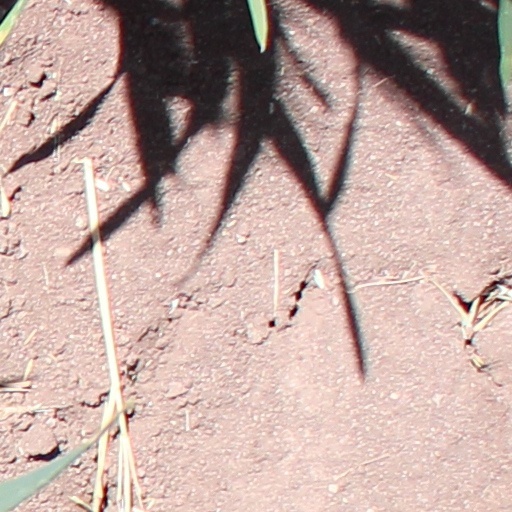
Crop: wheat